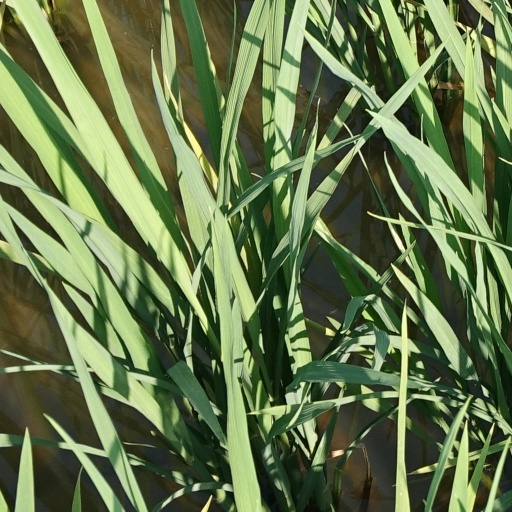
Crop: rice